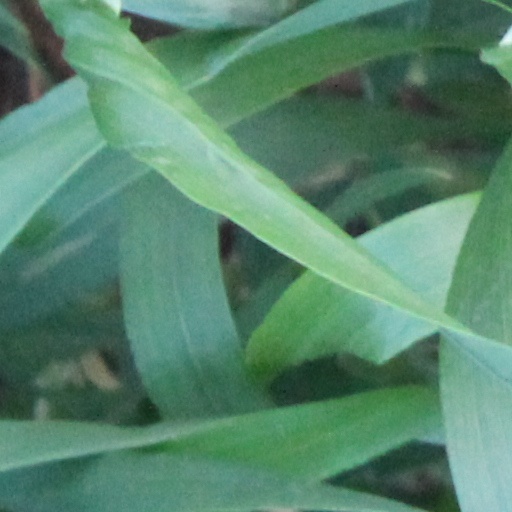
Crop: wheat